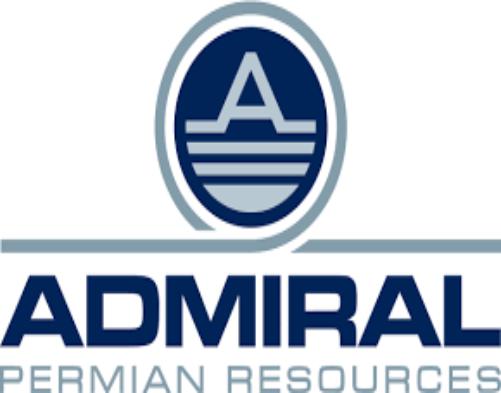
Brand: Admiral
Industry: Clothes